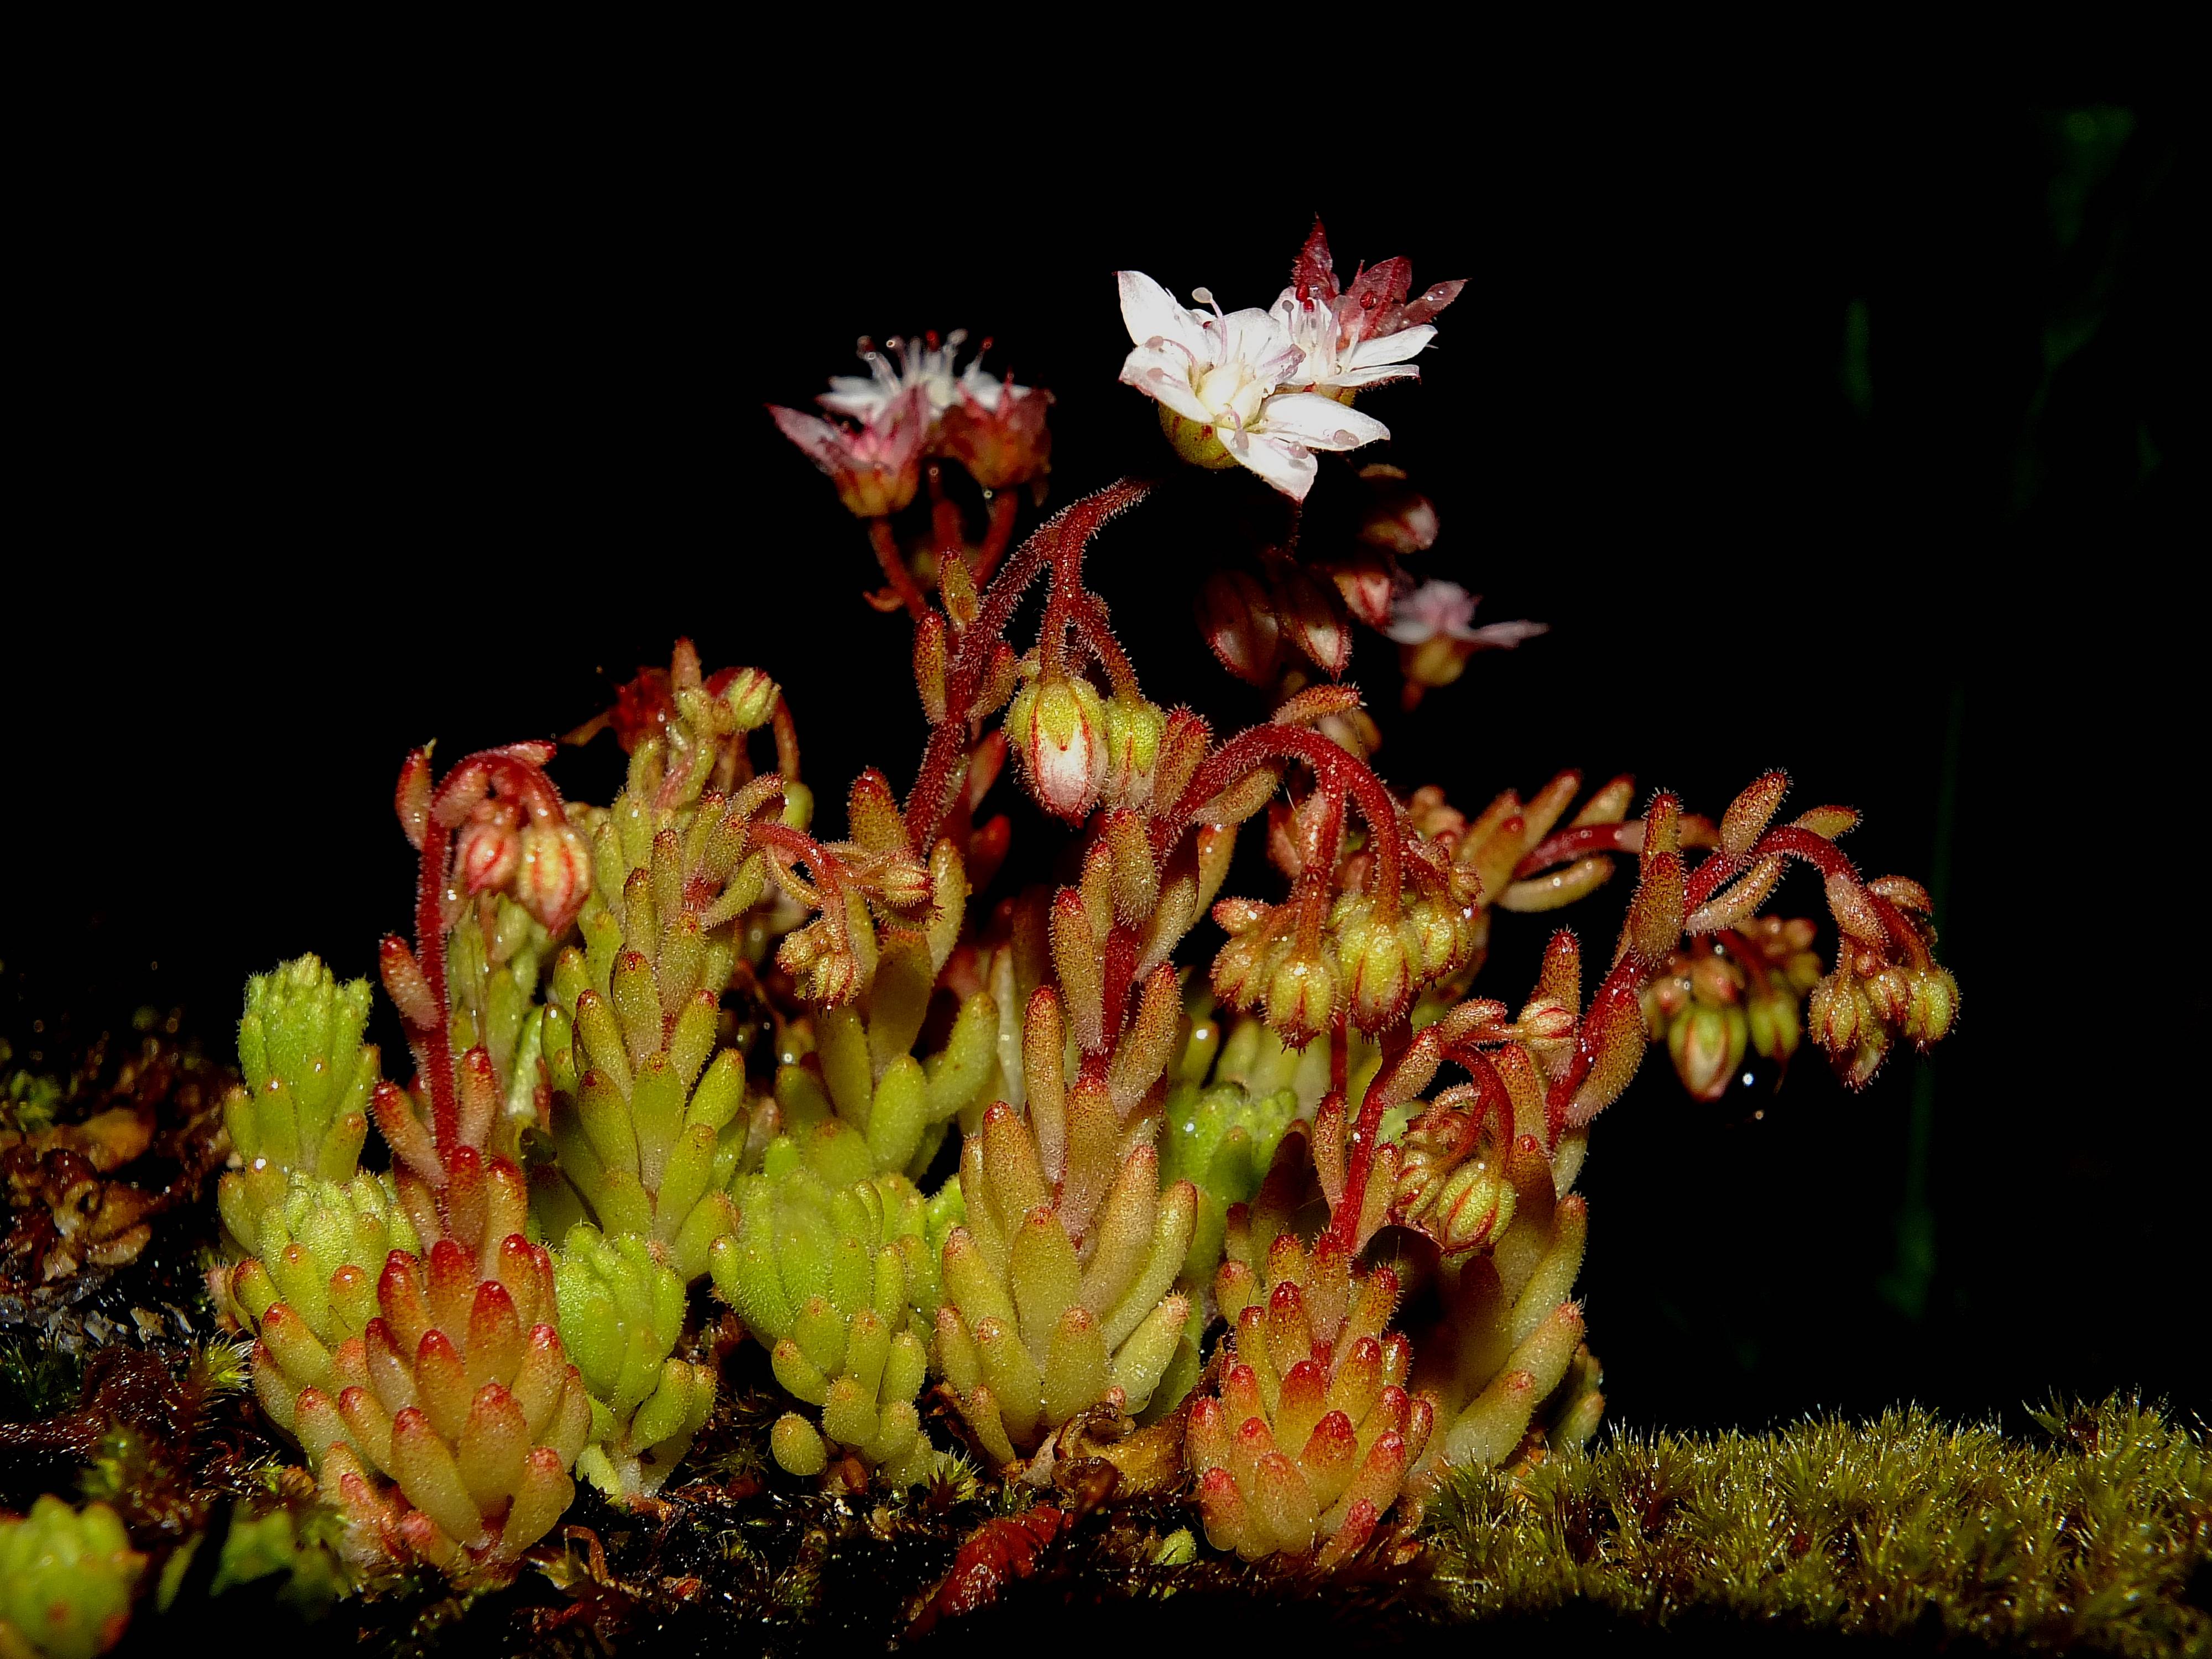
nature, plant, leaf, flower, macro, autumn, botany, flora, flowers, naturaleza, flores, ggl1, gaby1, xovesphoto, gphoto, fujifilmxs1, macro photography, land plant